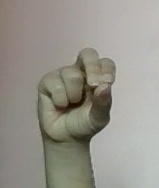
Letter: gaaf